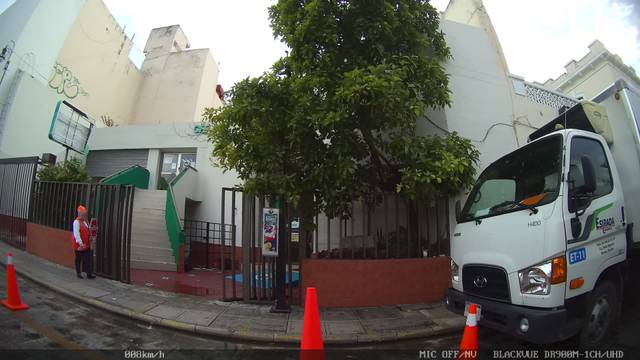
Region: Mexico
Coordinates: 20.968, -89.621